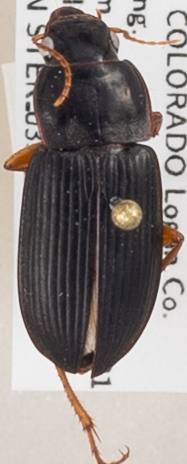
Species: Harpalus pensylvanicus
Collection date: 2019-09-04 04:00:00
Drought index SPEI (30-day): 0.282
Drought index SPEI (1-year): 0.438
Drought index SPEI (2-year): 0.86